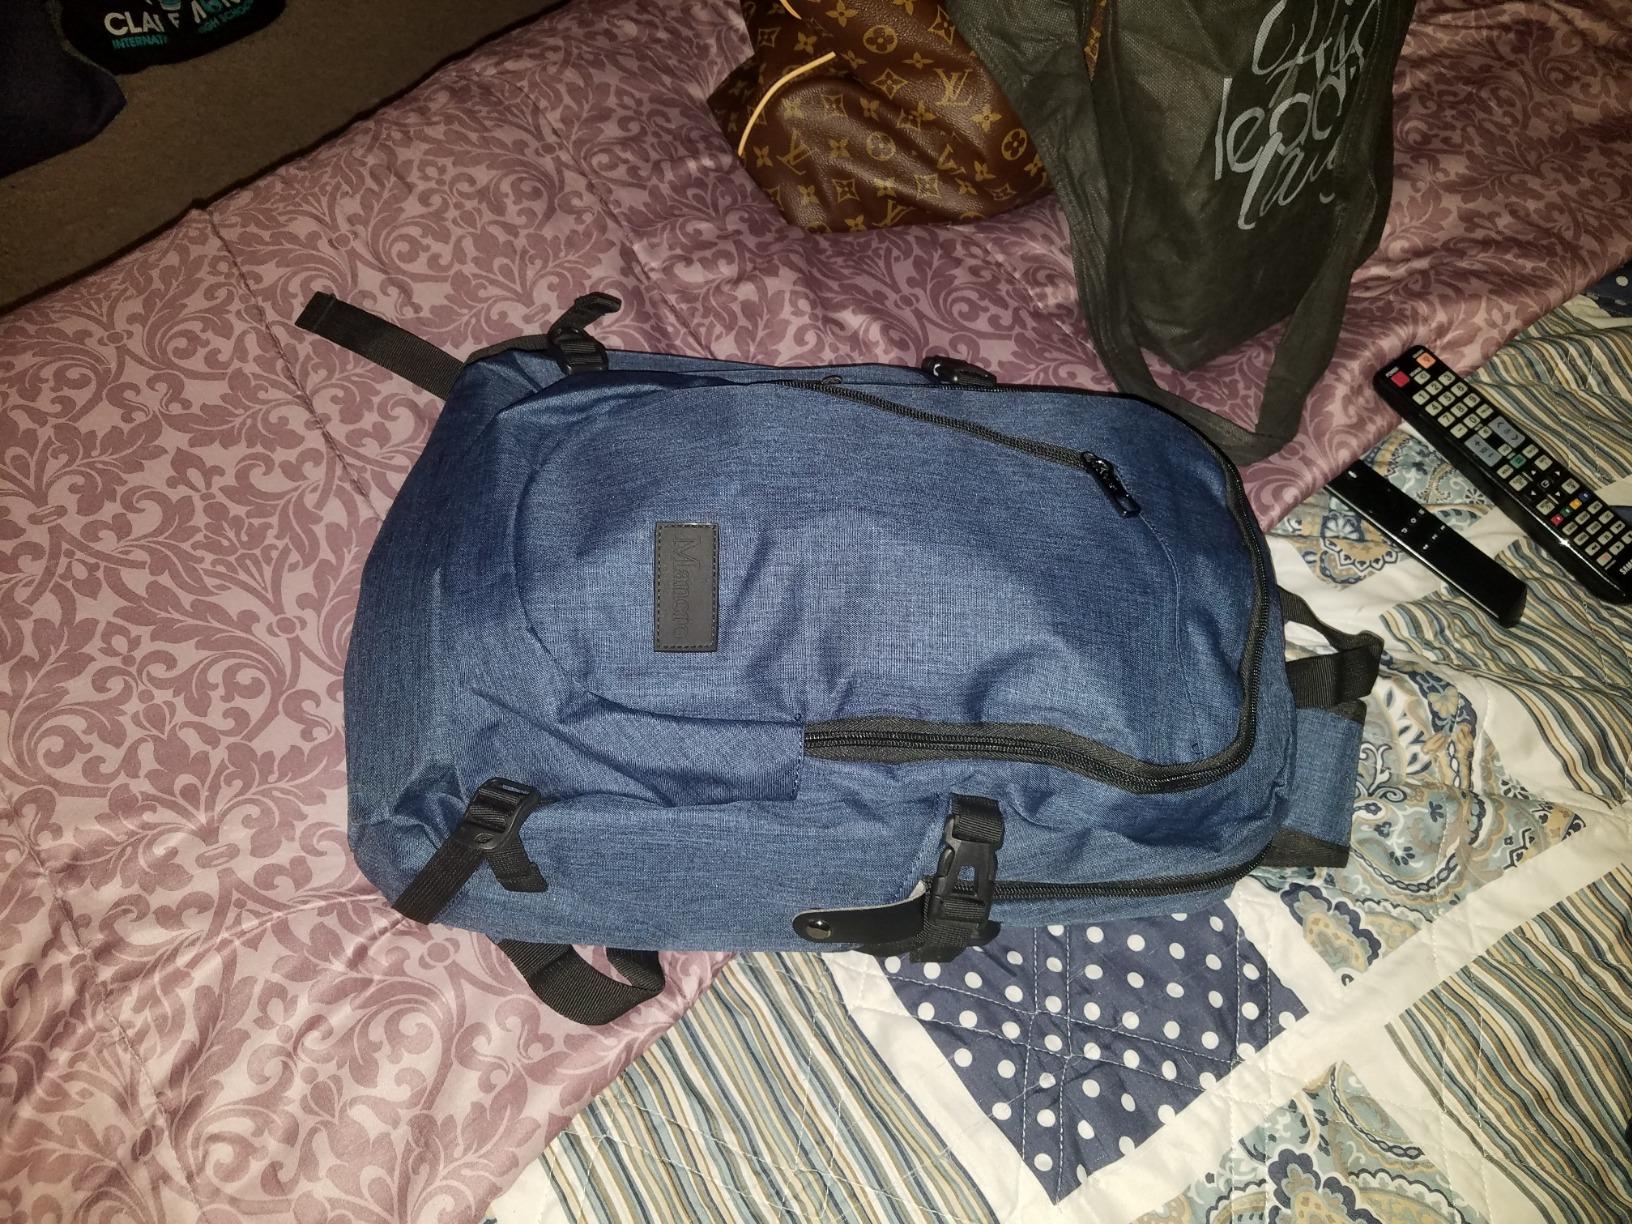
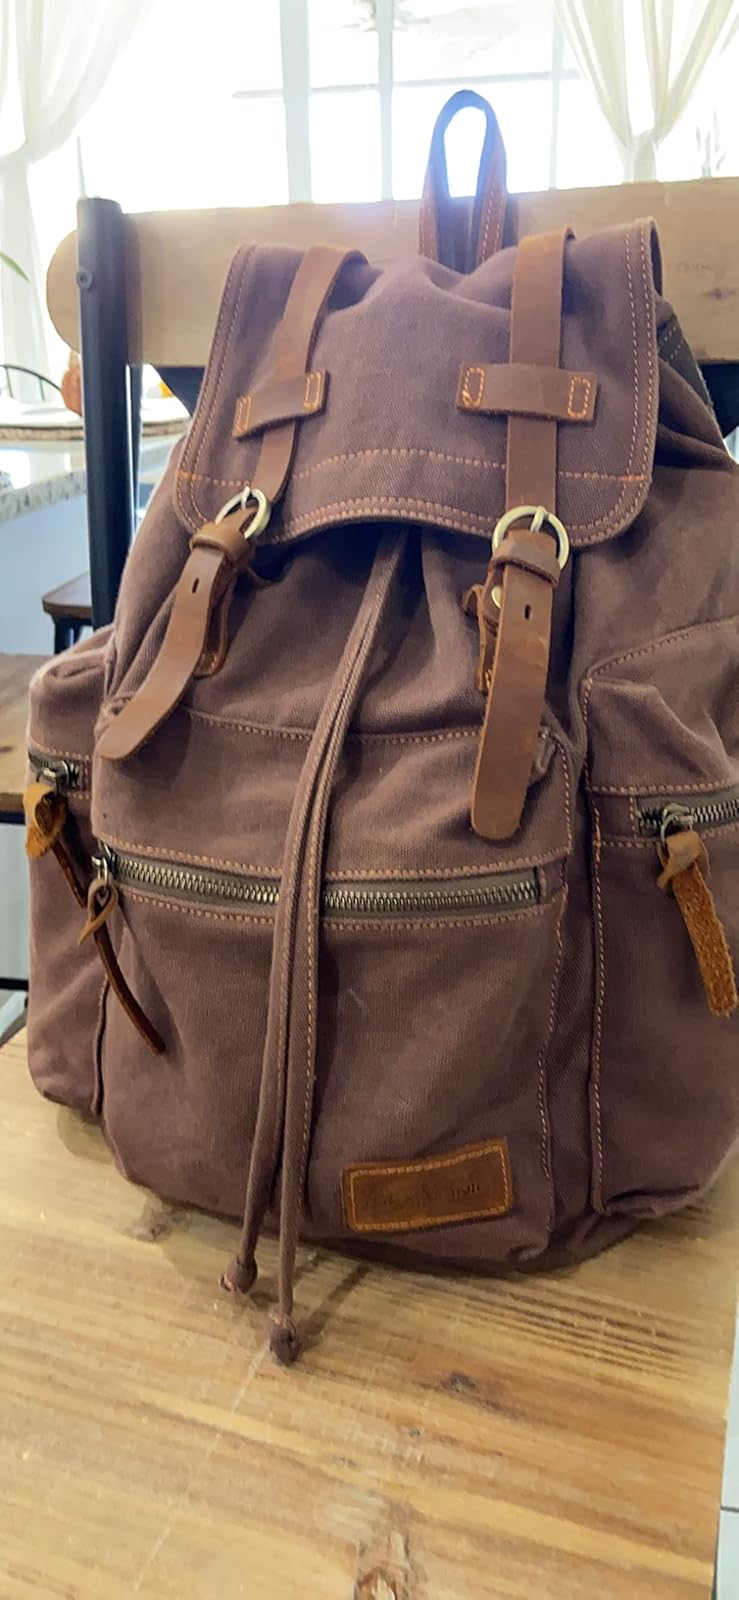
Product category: bag
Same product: no